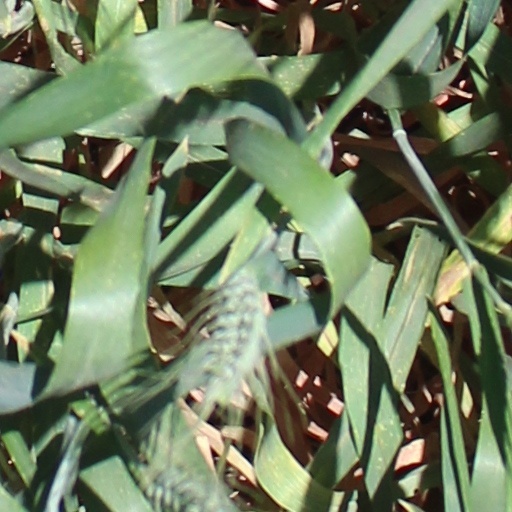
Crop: wheat